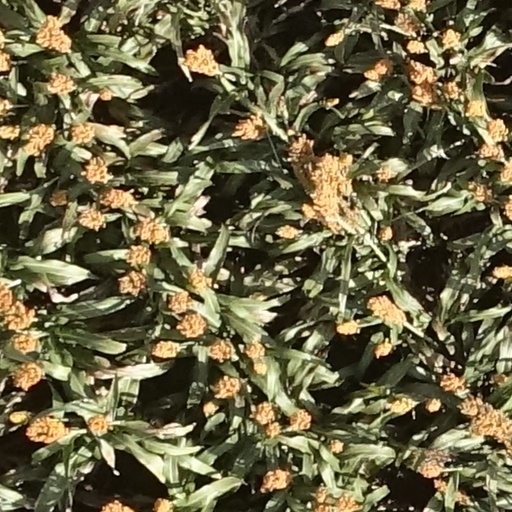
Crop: sorghum